Masonic Temple and Lodge (Alameda, California)

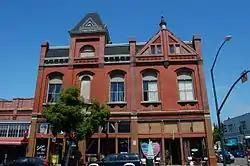
The 1891 Masonic Temple, Photographed from the east side of Park St.

The Masonic Temple and Lodge are two adjacent Masonic buildings in downtown Alameda, California, United States, that are listed on the National Register of Historic Places (NRHP).